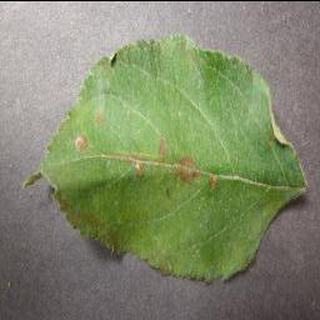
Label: apple_cedar_apple_rust